Trinidad and Tobago Defence Force

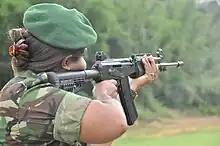
Trinidad and Tobago soldier in training

The Trinidad and Tobago Regiment (TTR) is the main ground force element of the Trinidad and Tobago Defence Force. It has approximately 3000 men and women, organized into four battalions and a Regiment Headquarters. The regiment has two primary roles: maintaining the internal security of Trinidad and Tobago and support to civil law enforcement. The current Commanding Officer is Colonel Keston Charles.